Muschelhaufen

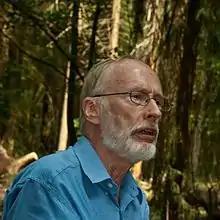
Erik Martin, founder and editor of the literature and art magazine

Muschelhaufen (heap of shells) was a German annual, originally combining literature and graphic arts. It was founded by Erik Martin from Viersen in 1969 and published – with an interruption of 11 years – until 2008, when the last issue came out (No. 47/48-2007/2008).